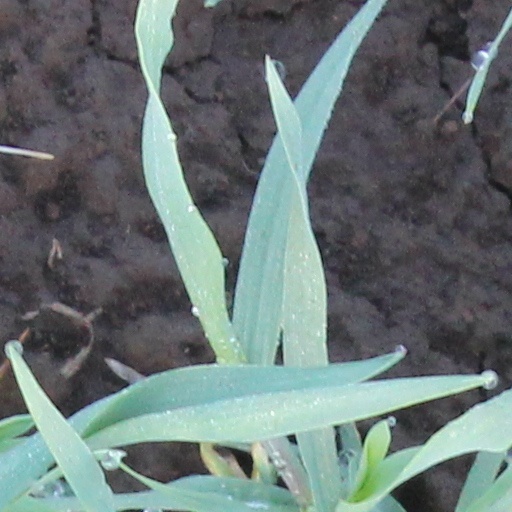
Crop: wheat